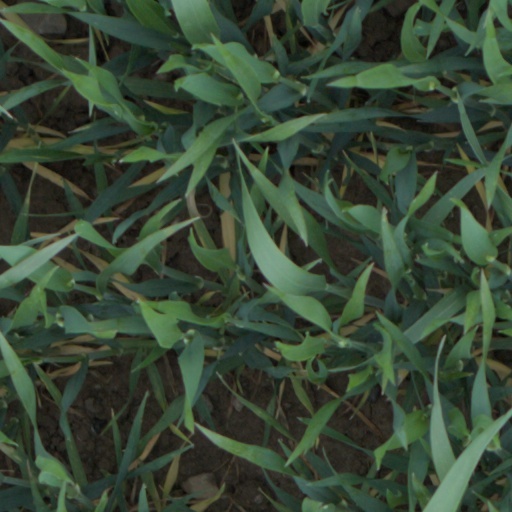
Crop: wheat